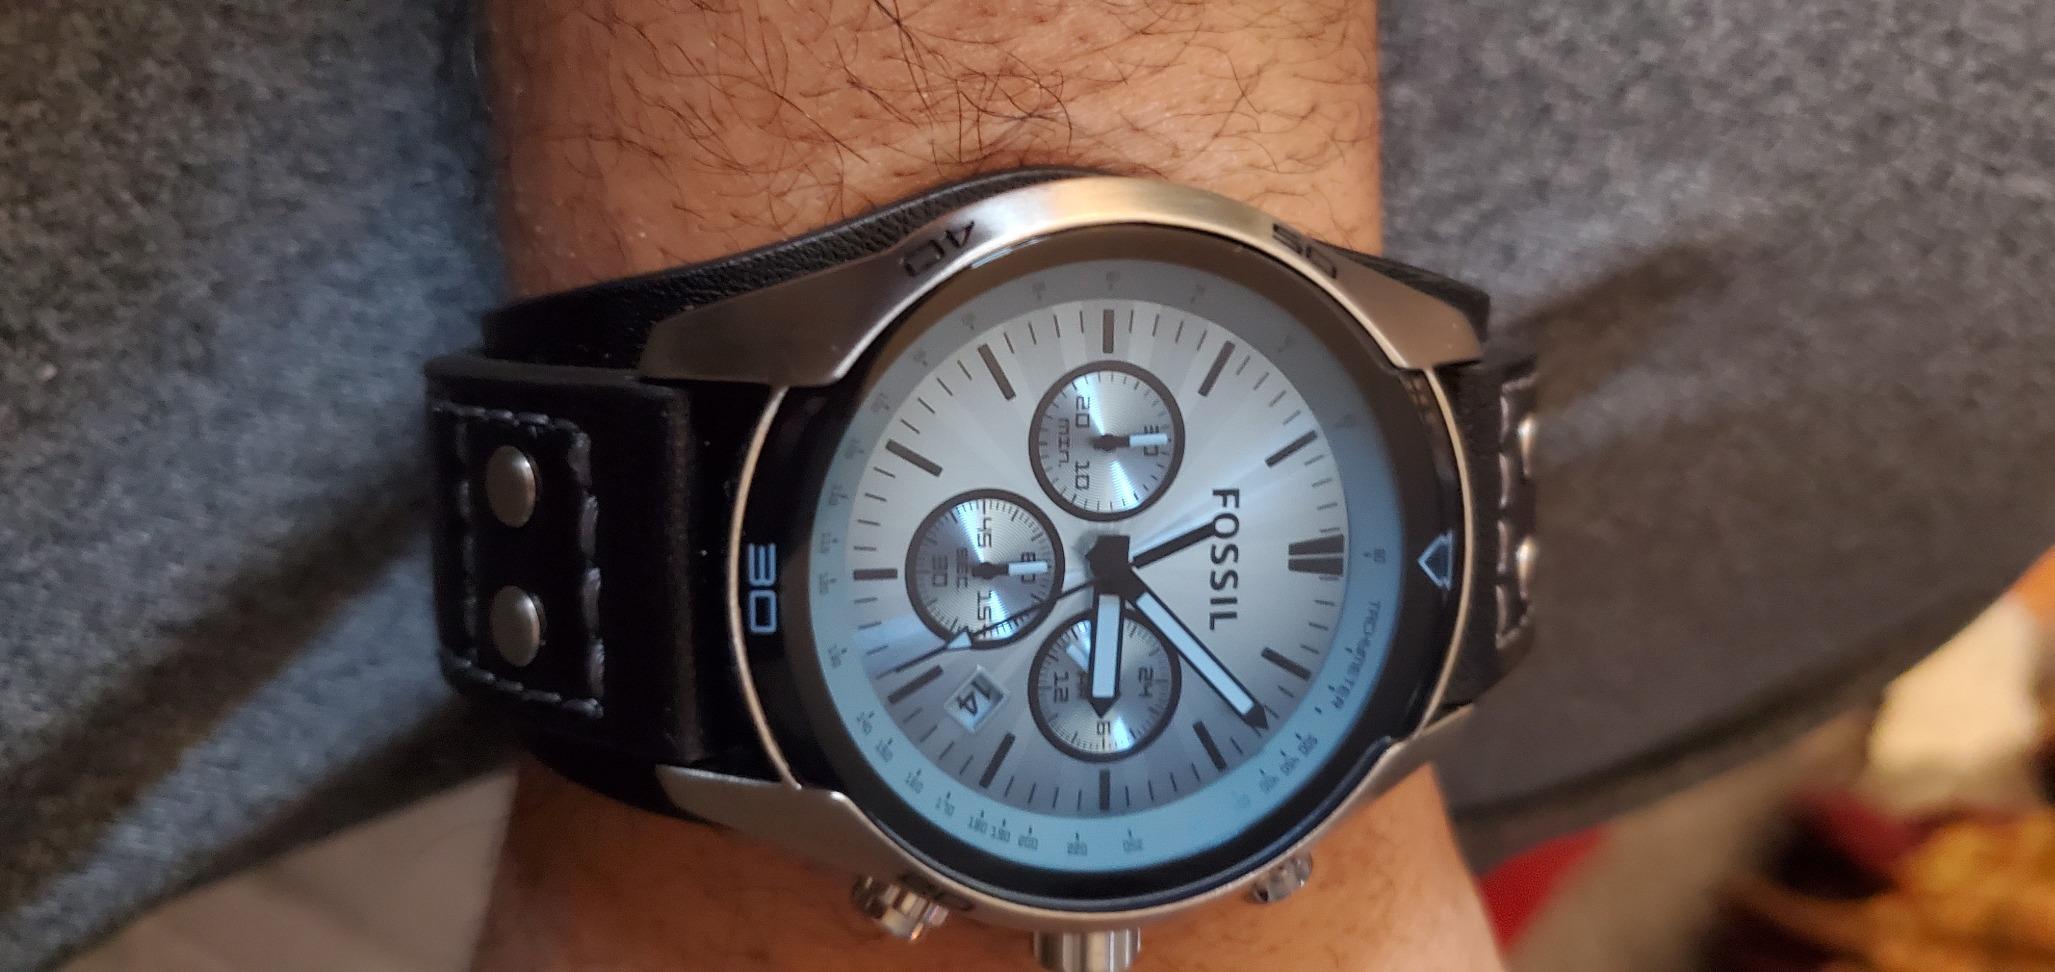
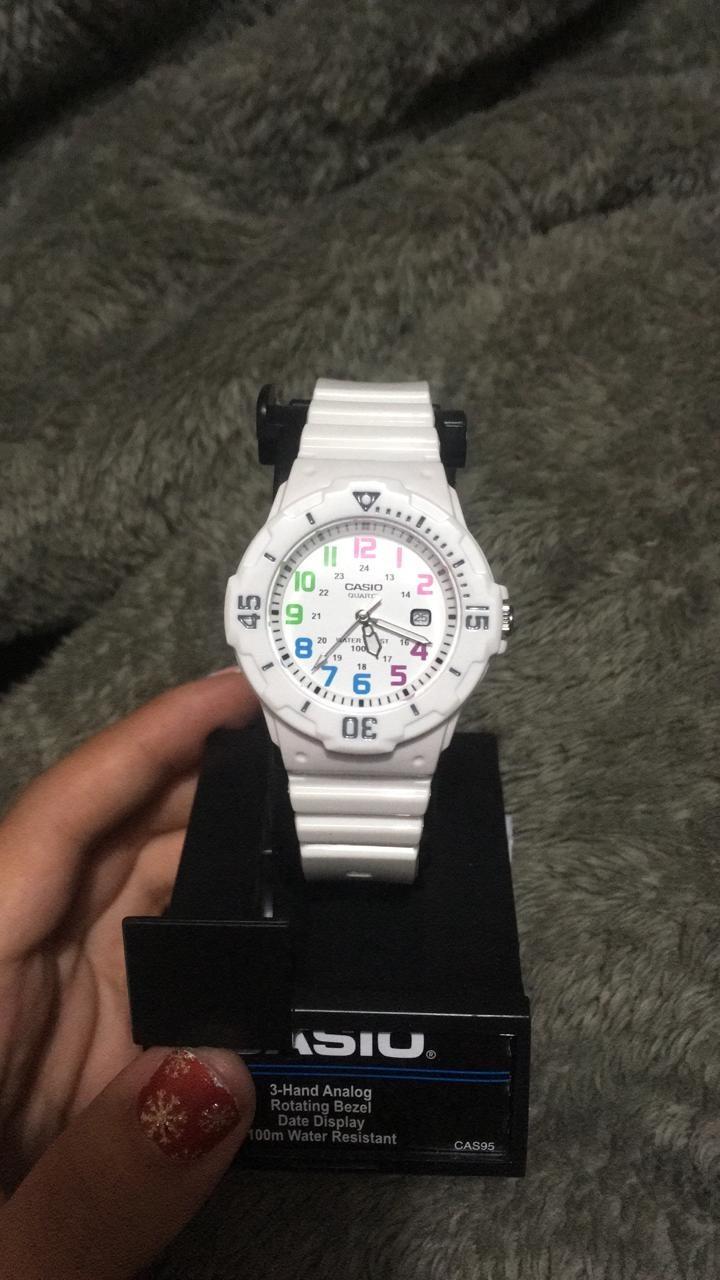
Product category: accessories_watch
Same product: no